West Fairlee Center Church

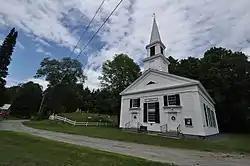

The West Fairlee Center Church is a historic church building at Middlebrook and Bear Notch Roads in West Fairlee, Vermont. Built in 1855, it is a fine and little-altered example of rural Greek Revival architecture, also notable for the association of its congregation with Nathaniel Niles, a prominent local minister, landowner, and politician. It was listed on the National Register of Historic Places in 2002.